2015–16 Colchester United F.C. season

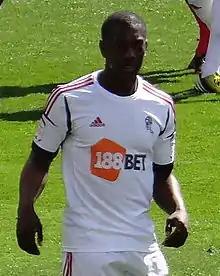
Tony Humes brought in former Burnley striker Marvin Sordell on a free transfer on 10 September.

The U's kicked off their League One campaign at home to Blackpool on 8 August. The match saw the debuts of goalkeeper Elliot Parish, Joe Edwards and Darren Ambrose, a second debut for both Matthew Briggs and Richard Brindley, while Kane Vincent-Young was brought on with eleven minutes remaining to make his professional bow. The visitors took an 18th-minute lead through Mark Cullen, but their lead lasted only four minutes with a volley from Alex Gilbey. In first-half injury time, Cullen struck again to put Blackpool 2–1 ahead going into the break. Debutant Darren Ambrose rescued a point for the U's in the second half when he slotted home a Gavin Massey pass on 56 minutes to level the game at 2–2. Following his debut, Vincent-Young signed a two-year contract extension with the club on 14 August. Ahead of Colchester's second league game of the season, out of favour striker Dan Holman was sent out on a month-long loan to National League side Woking.